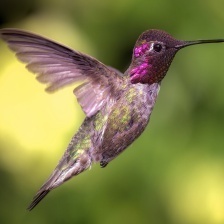
Species: ANNAS HUMMINGBIRD
Scientific name: CALYPTE ANNA
ImageNet parent category: hummingbird